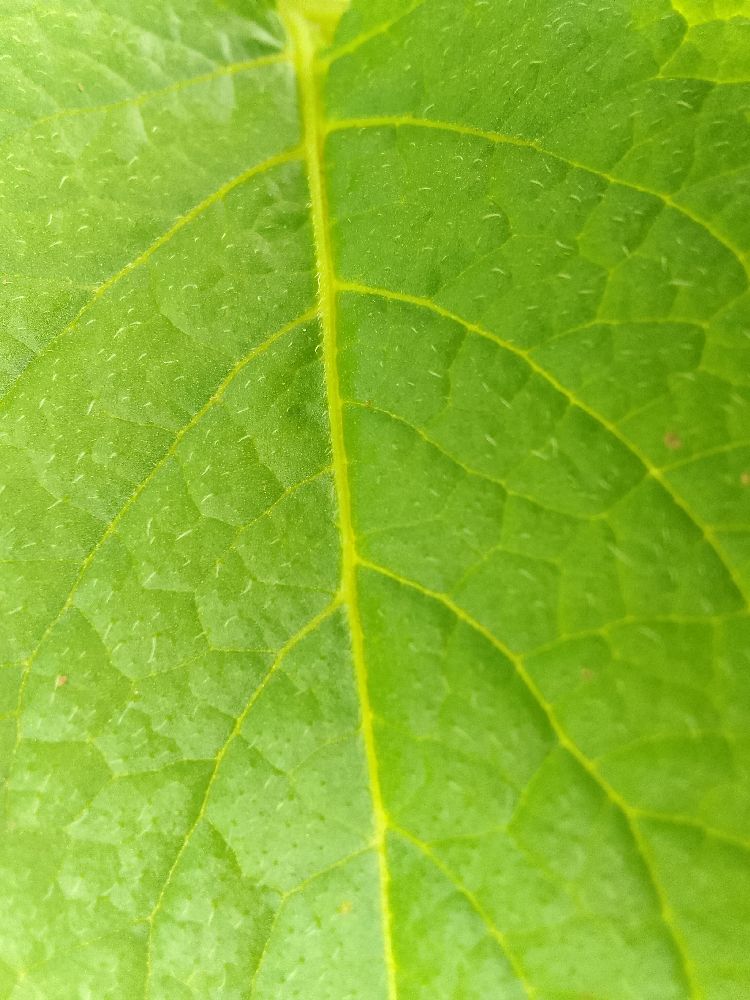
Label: Healthy